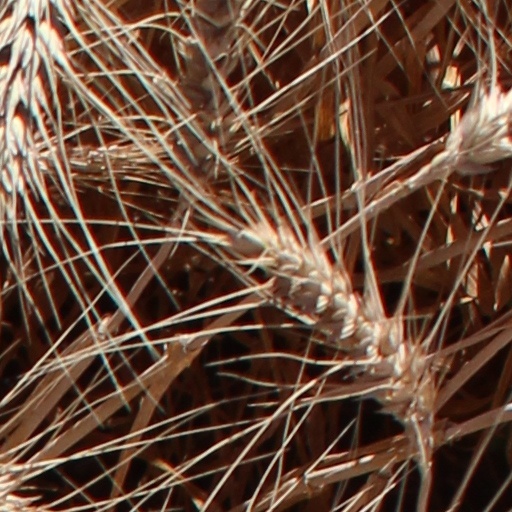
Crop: wheat